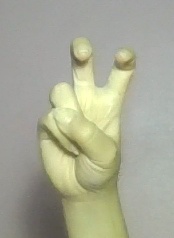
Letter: toot